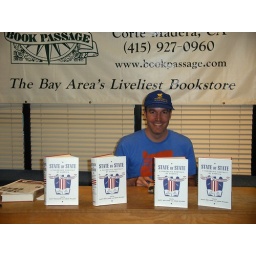
Sean Wilsey signs copies of his book &amp;quot;State by State&amp;quot; at Book Passage